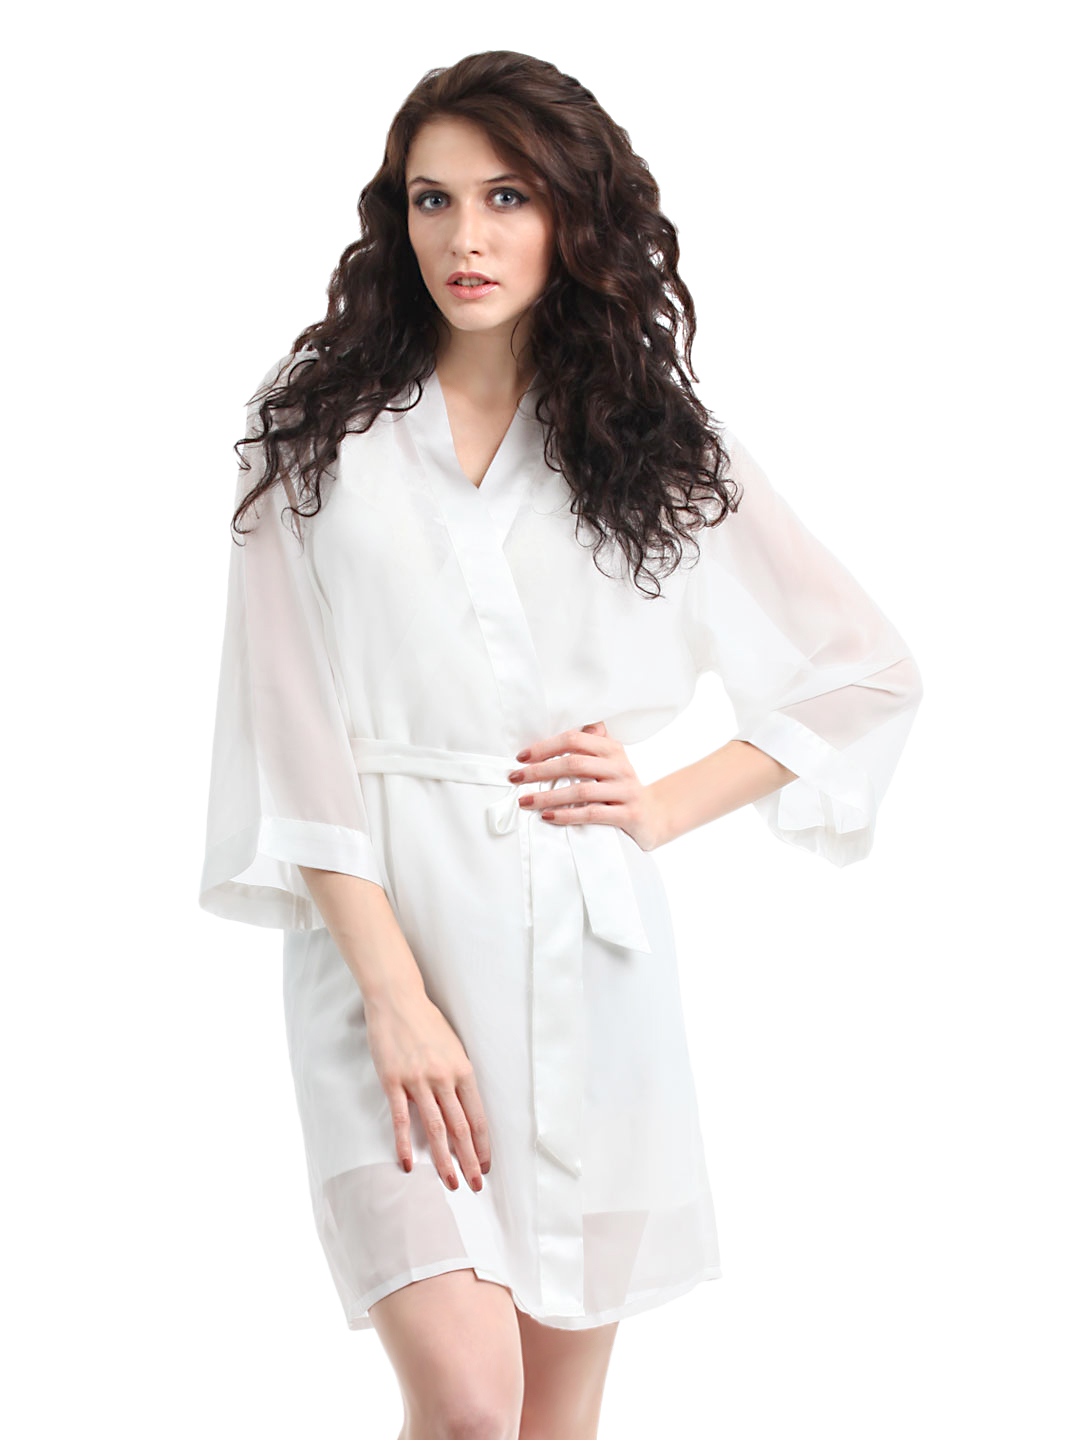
Bwitch White Nightdress
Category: Apparel / Loungewear and Nightwear / Nightdress
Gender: Women
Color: White
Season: Summer 2016
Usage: Casual